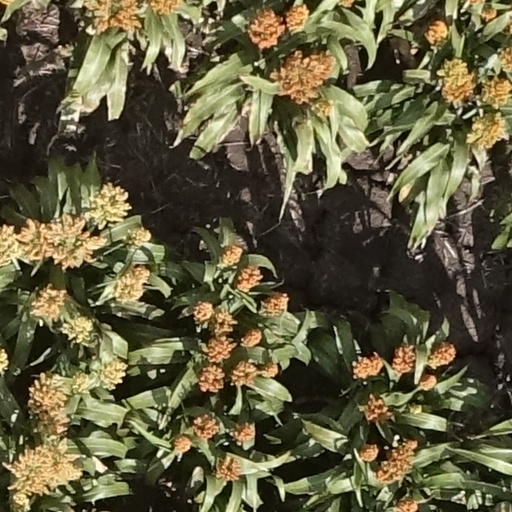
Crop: sorghum